Oregon Electric Railway Passenger Station

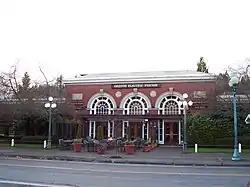

The Oregon Electric Railway Passenger Station is a historic railroad station in Eugene, Oregon, United States. It was built in 1914 as a station for the Oregon Electric Railway and was designed by A. E. Doyle.